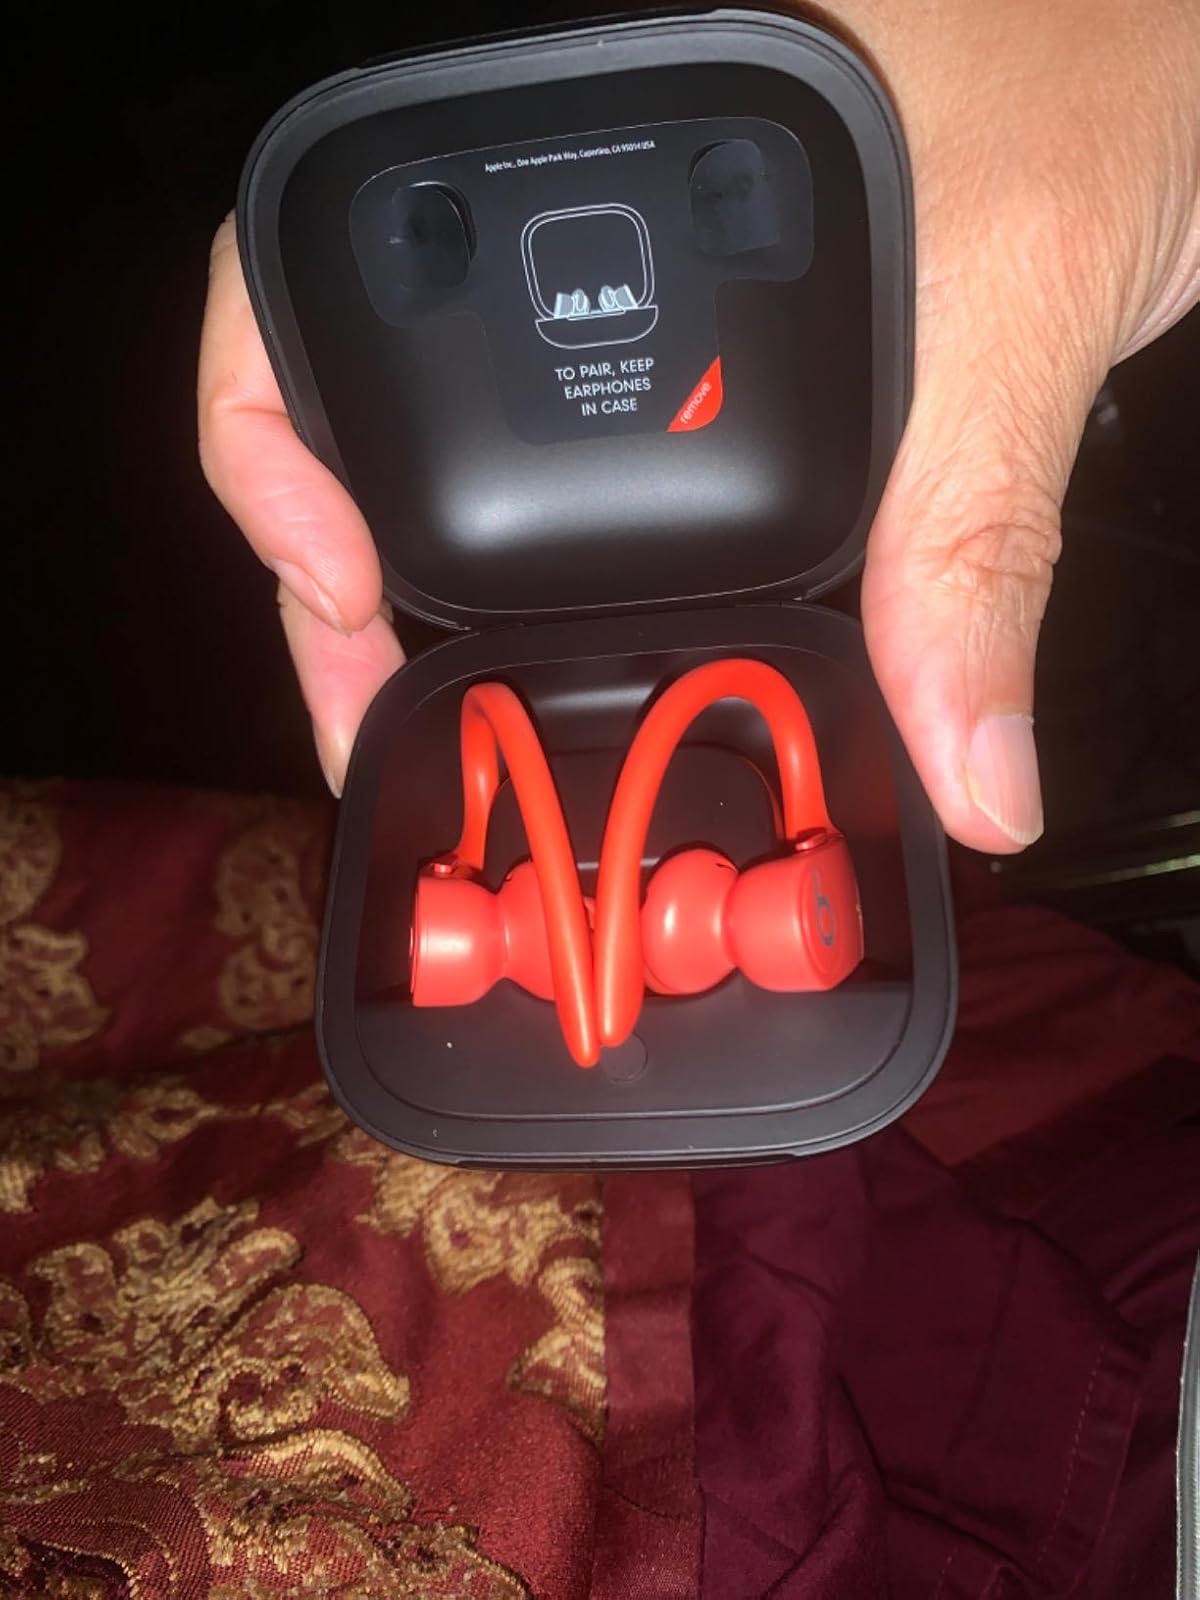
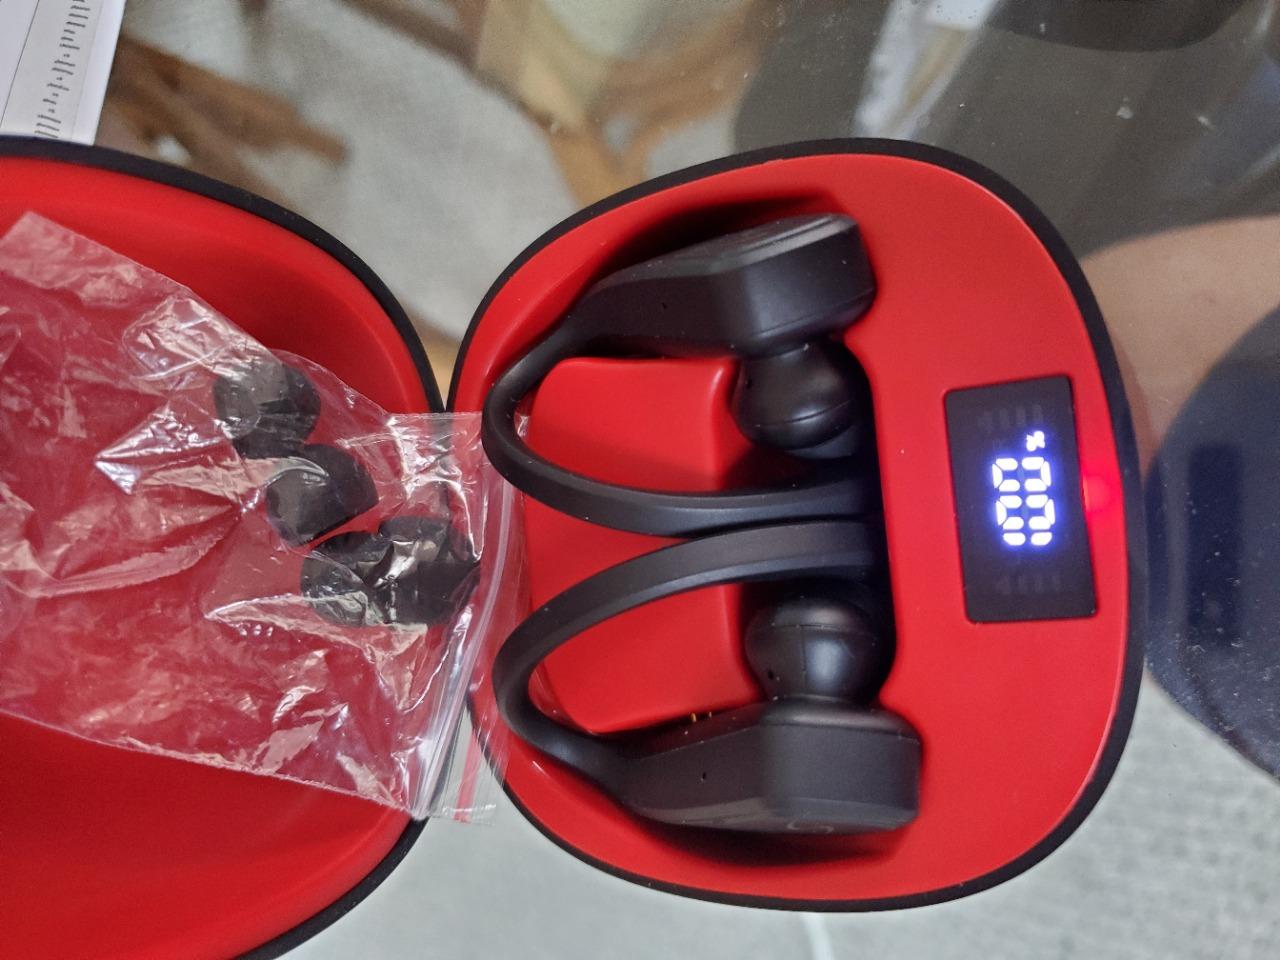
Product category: earbuds
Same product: no